Henna railway station

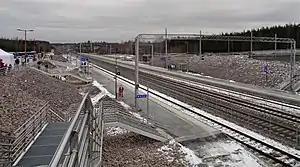
Henna in 2017, view towards Lahti in the north

Henna railway station is located in the town of Orimattila, Finland, in the district of Henna. It is located along the Kerava–Lahti railway, and its neighboring stations are Lahti in the north and Mäntsälä in the south.